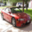
Label: automobile